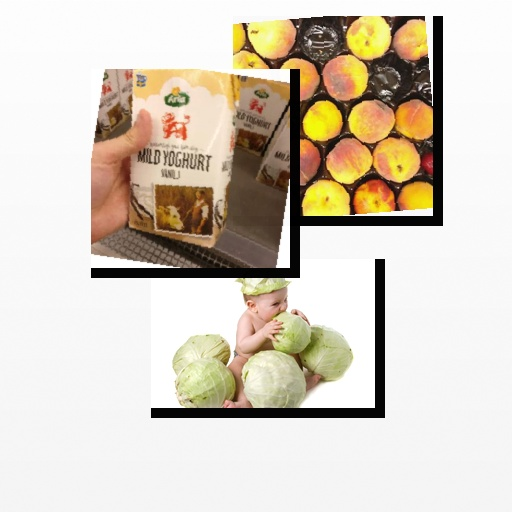
Food items: vanilla_yoghurt, cabbage, peach